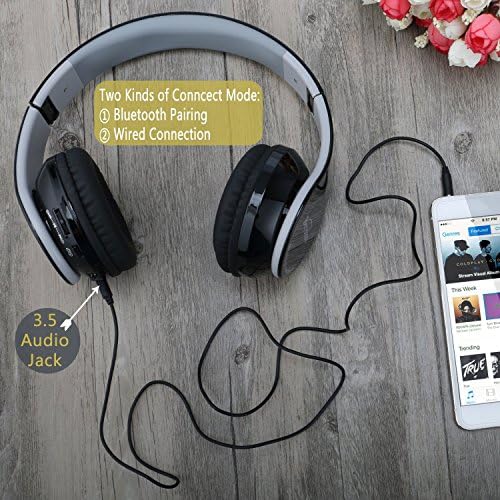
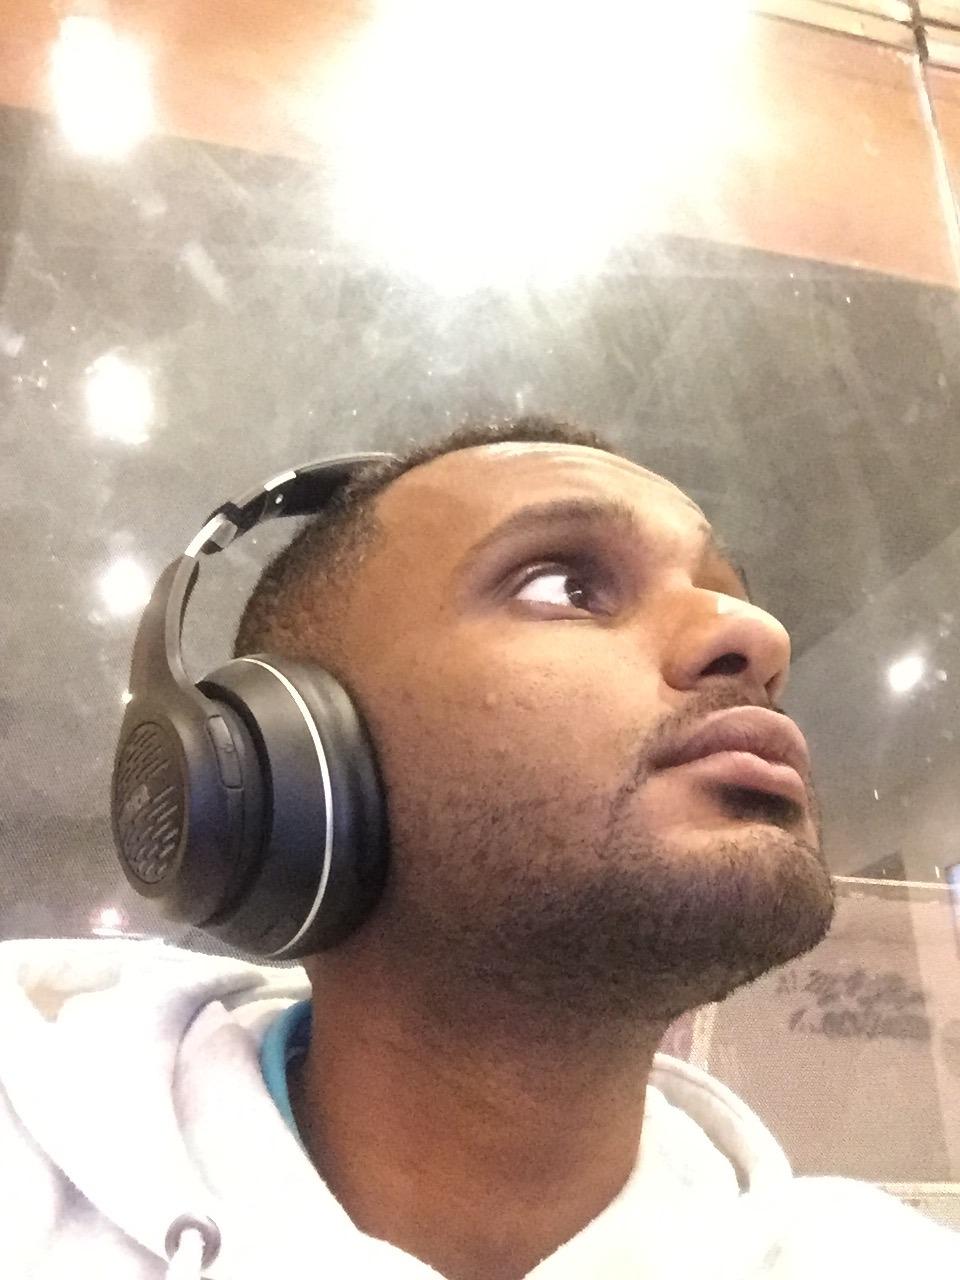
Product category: headphones
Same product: no